Barrack-Room Ballads

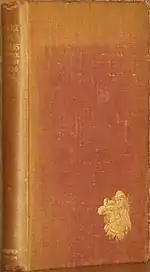
First (1892) edition of "Barrack-Room Ballads and Other Verses" (publ. Methuen)

The Barrack-Room Ballads are a series of songs and poems by Rudyard Kipling, dealing with the late-Victorian British Army and mostly written in a vernacular dialect. The series contains some of Kipling's best-known works, including the poems "Gunga Din", "Tommy", "Mandalay", and "Danny Deever", helping consolidate his early fame as a poet.